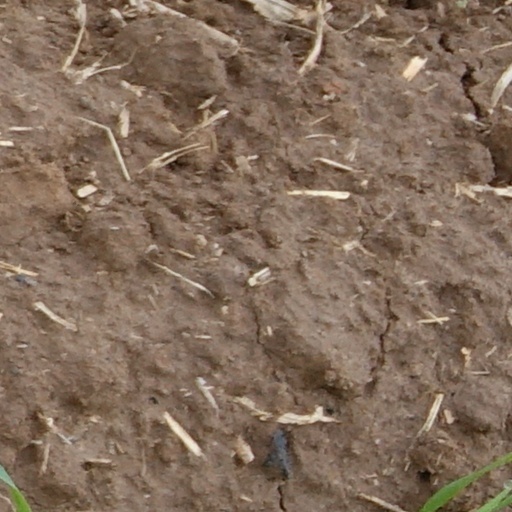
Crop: wheat